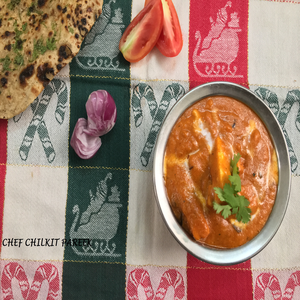
Dish: paneer